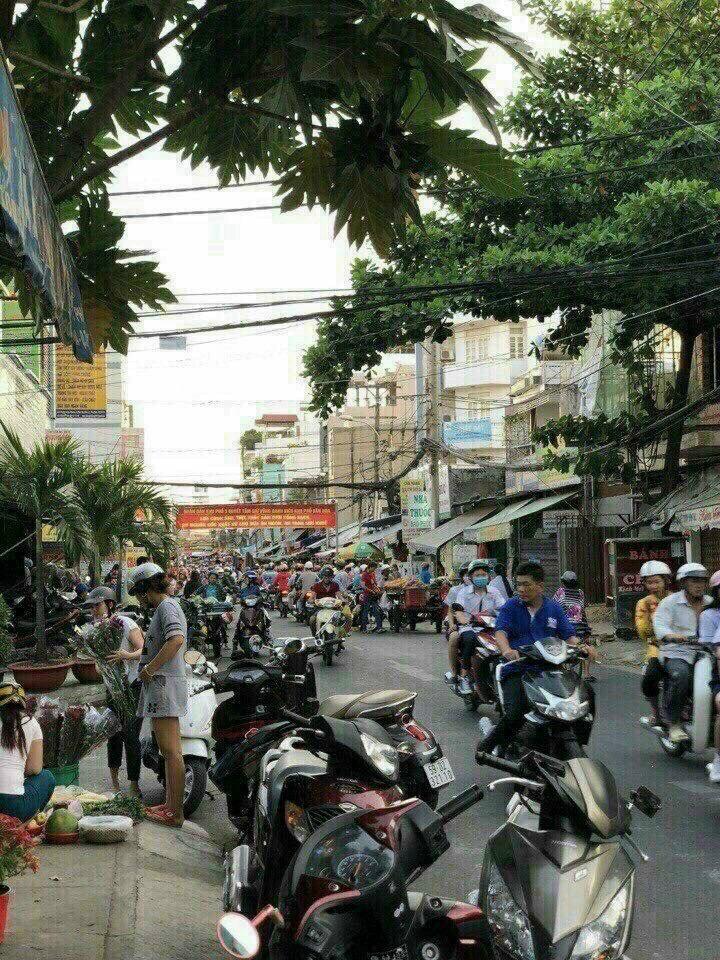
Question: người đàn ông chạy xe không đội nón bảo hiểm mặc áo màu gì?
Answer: người đàn ông chạy xe không đội nón bảo hiểm mặc áo màu xanh dương